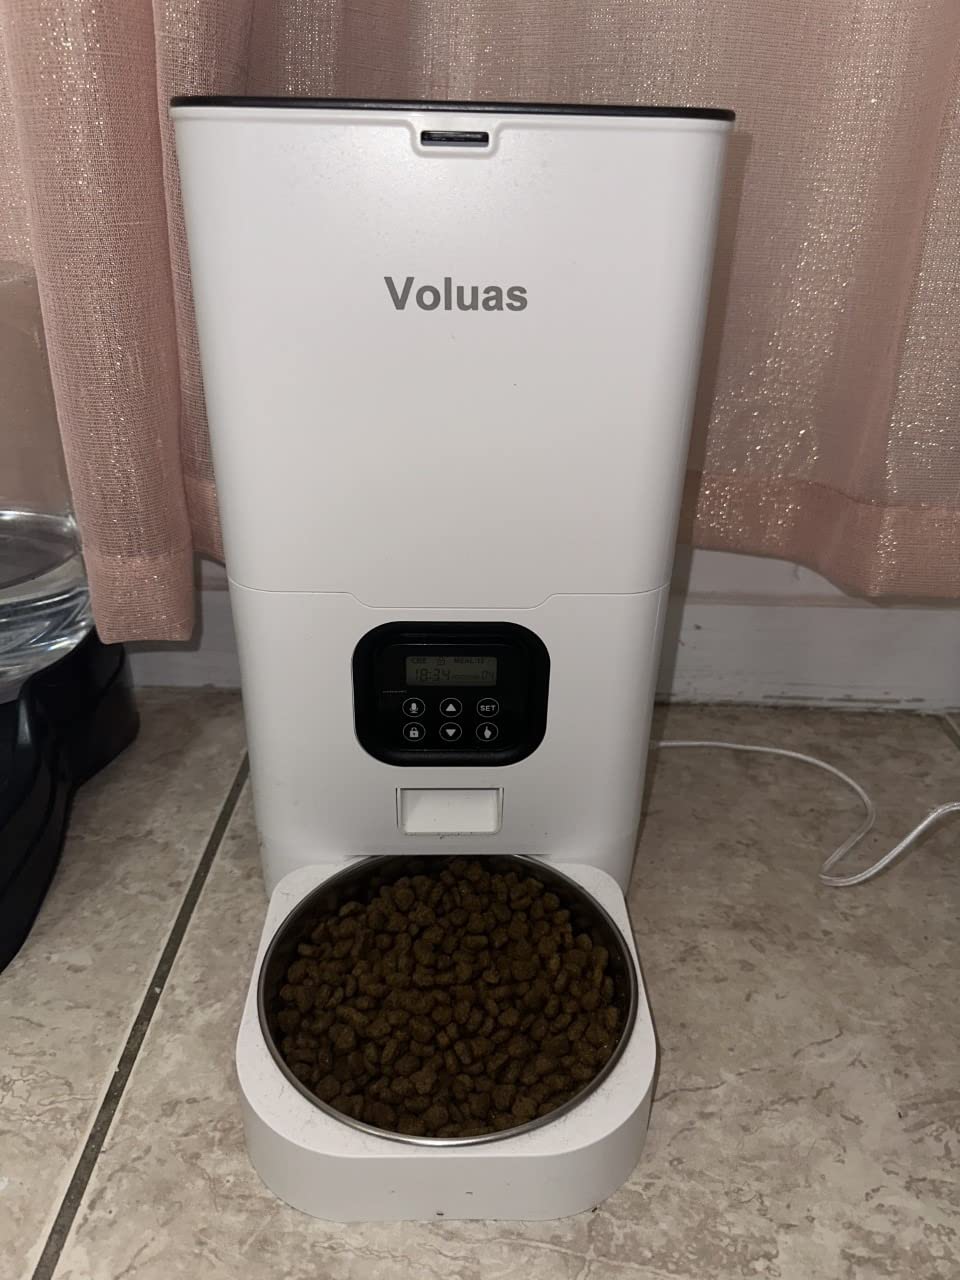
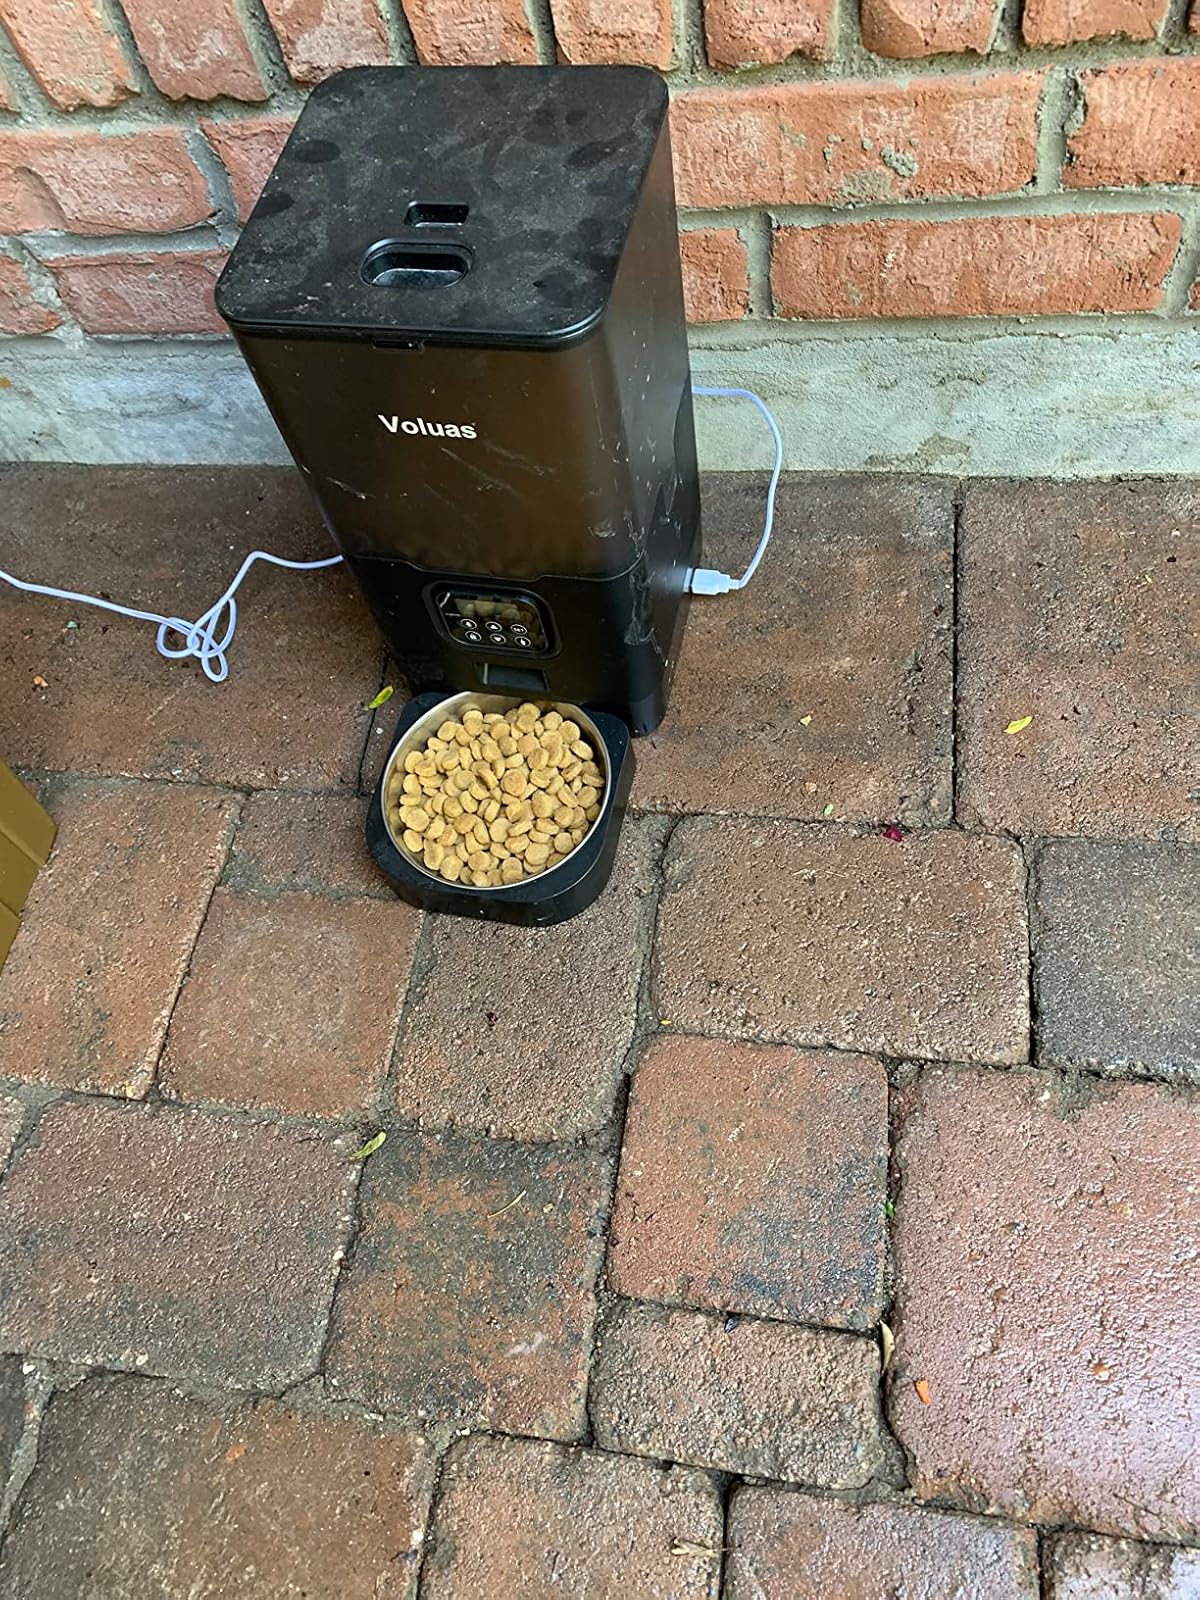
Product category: items_feeder
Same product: no